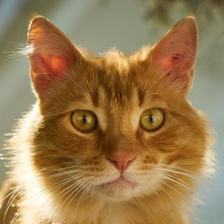
Label: animals